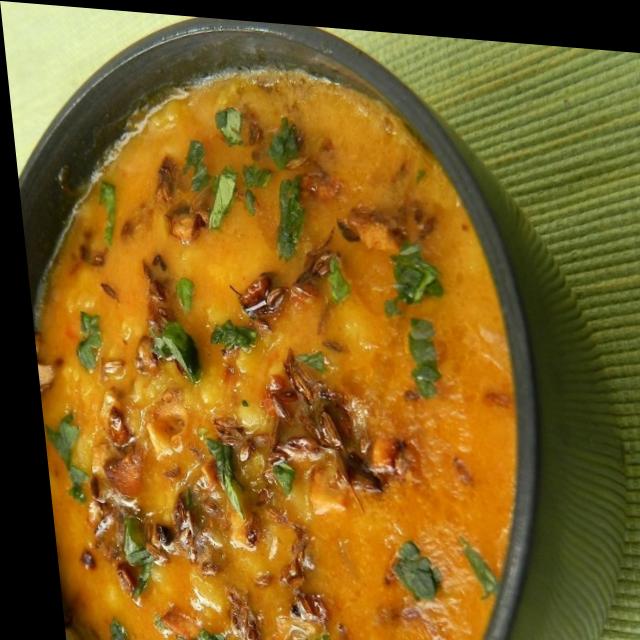
Dish: dal_makhani